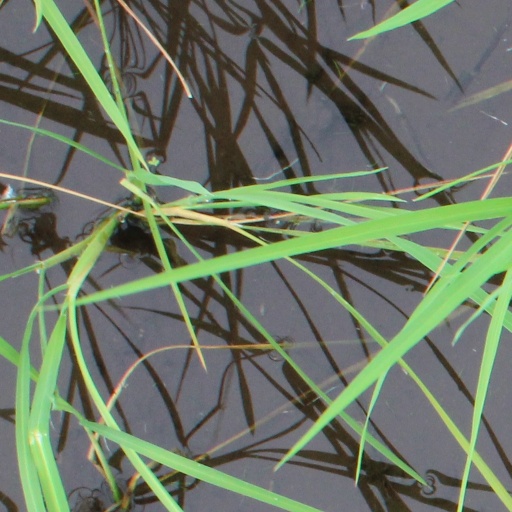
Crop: rice